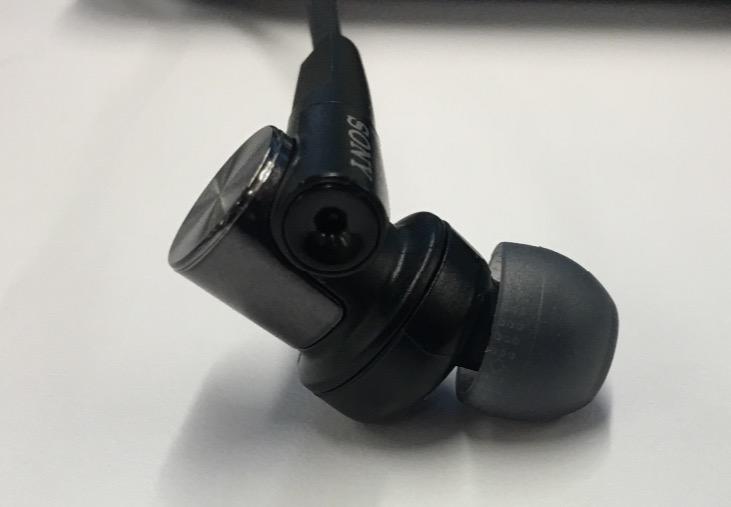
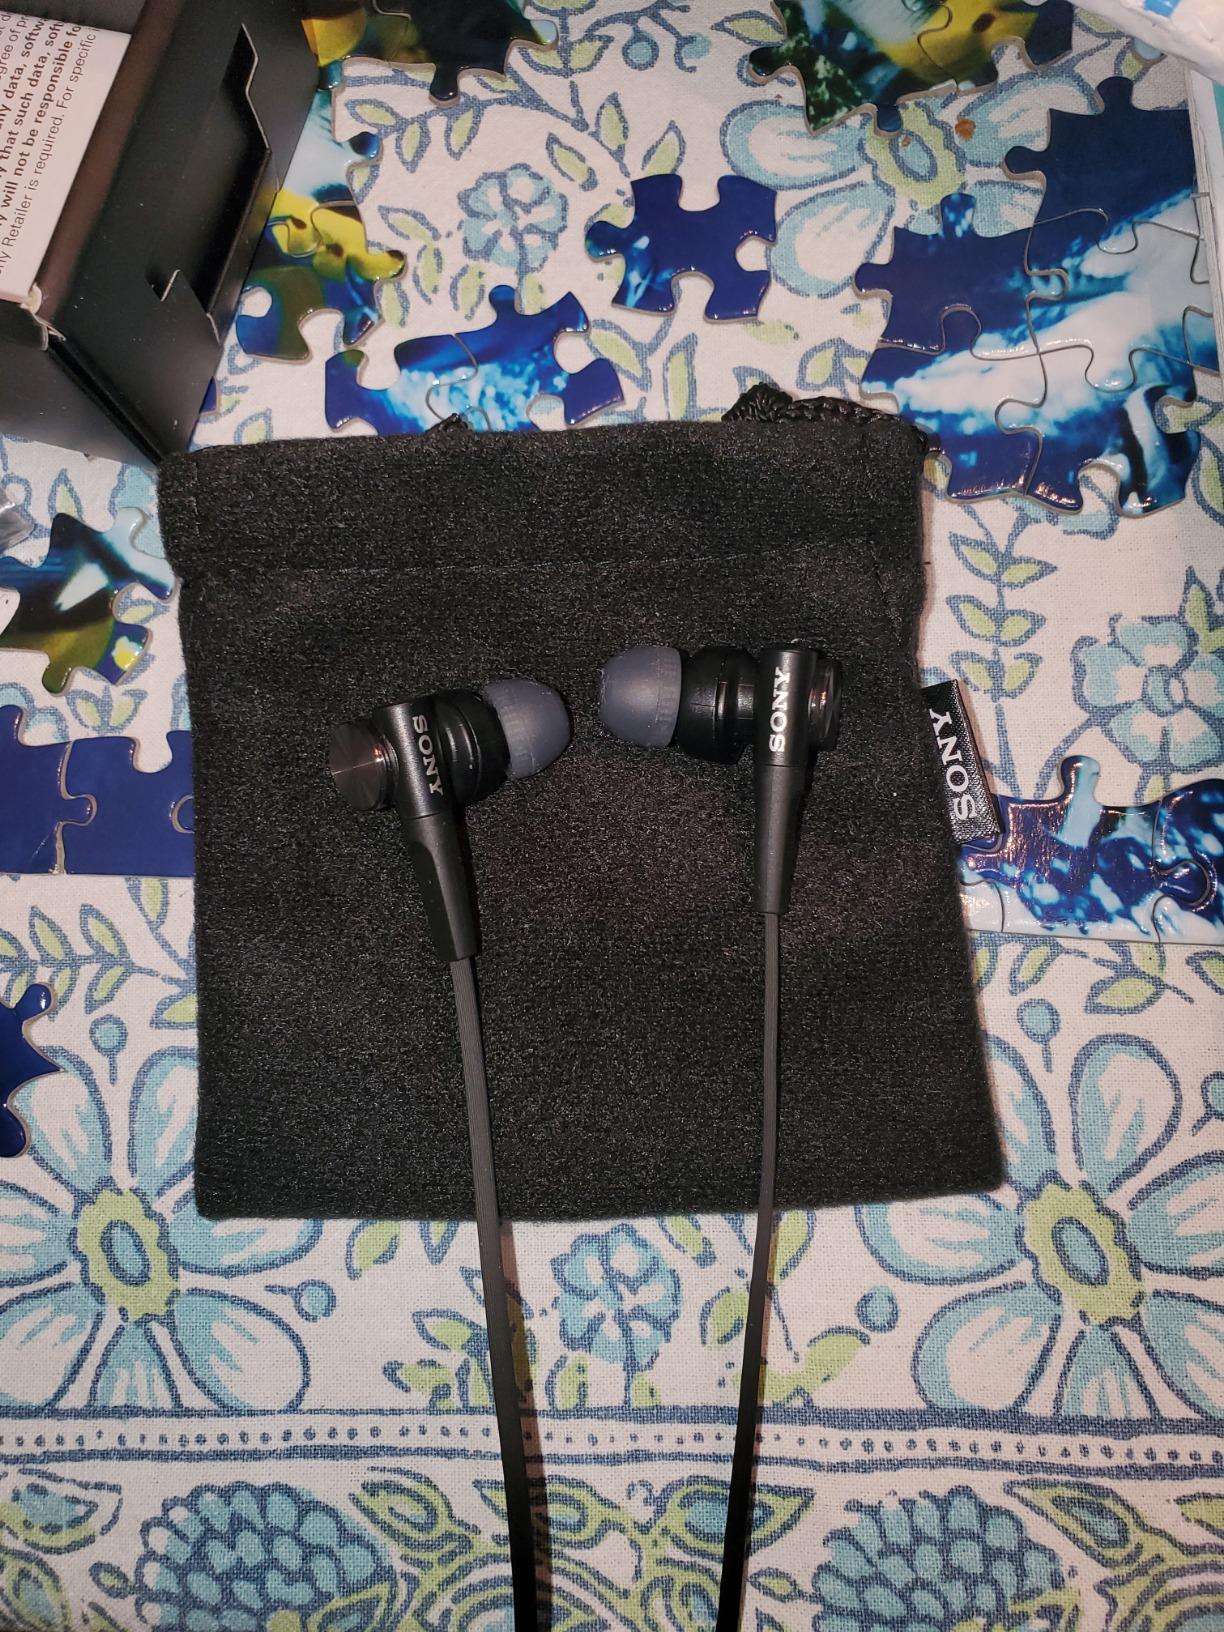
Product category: headphones
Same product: yes